2005 Nias–Simeulue earthquake

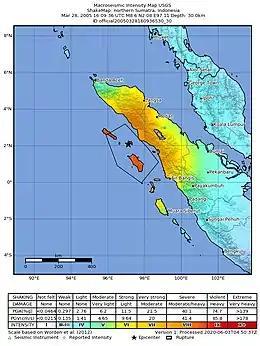

The 2005 Nias–Simeulue earthquake occurred on 28 March off the west coast of northern Sumatra, Indonesia in the subduction zone of the Sunda megathrust. At least 915 people were killed, mostly on the island of Nias. It was among the top 10 most powerful recorded worldwide since 1900, with a magnitude of 8.6 that caused a relatively small tsunami. Damage ranged from hundreds of buildings destroyed in Nias to widespread power outages throughout the island of Sumatra. Following the mainshock, eight major aftershocks occurred ranging from 5.5 to 6.0 magnitudes.